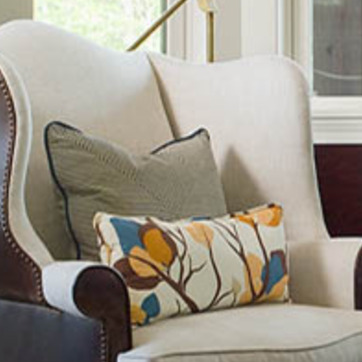
Material: fabric